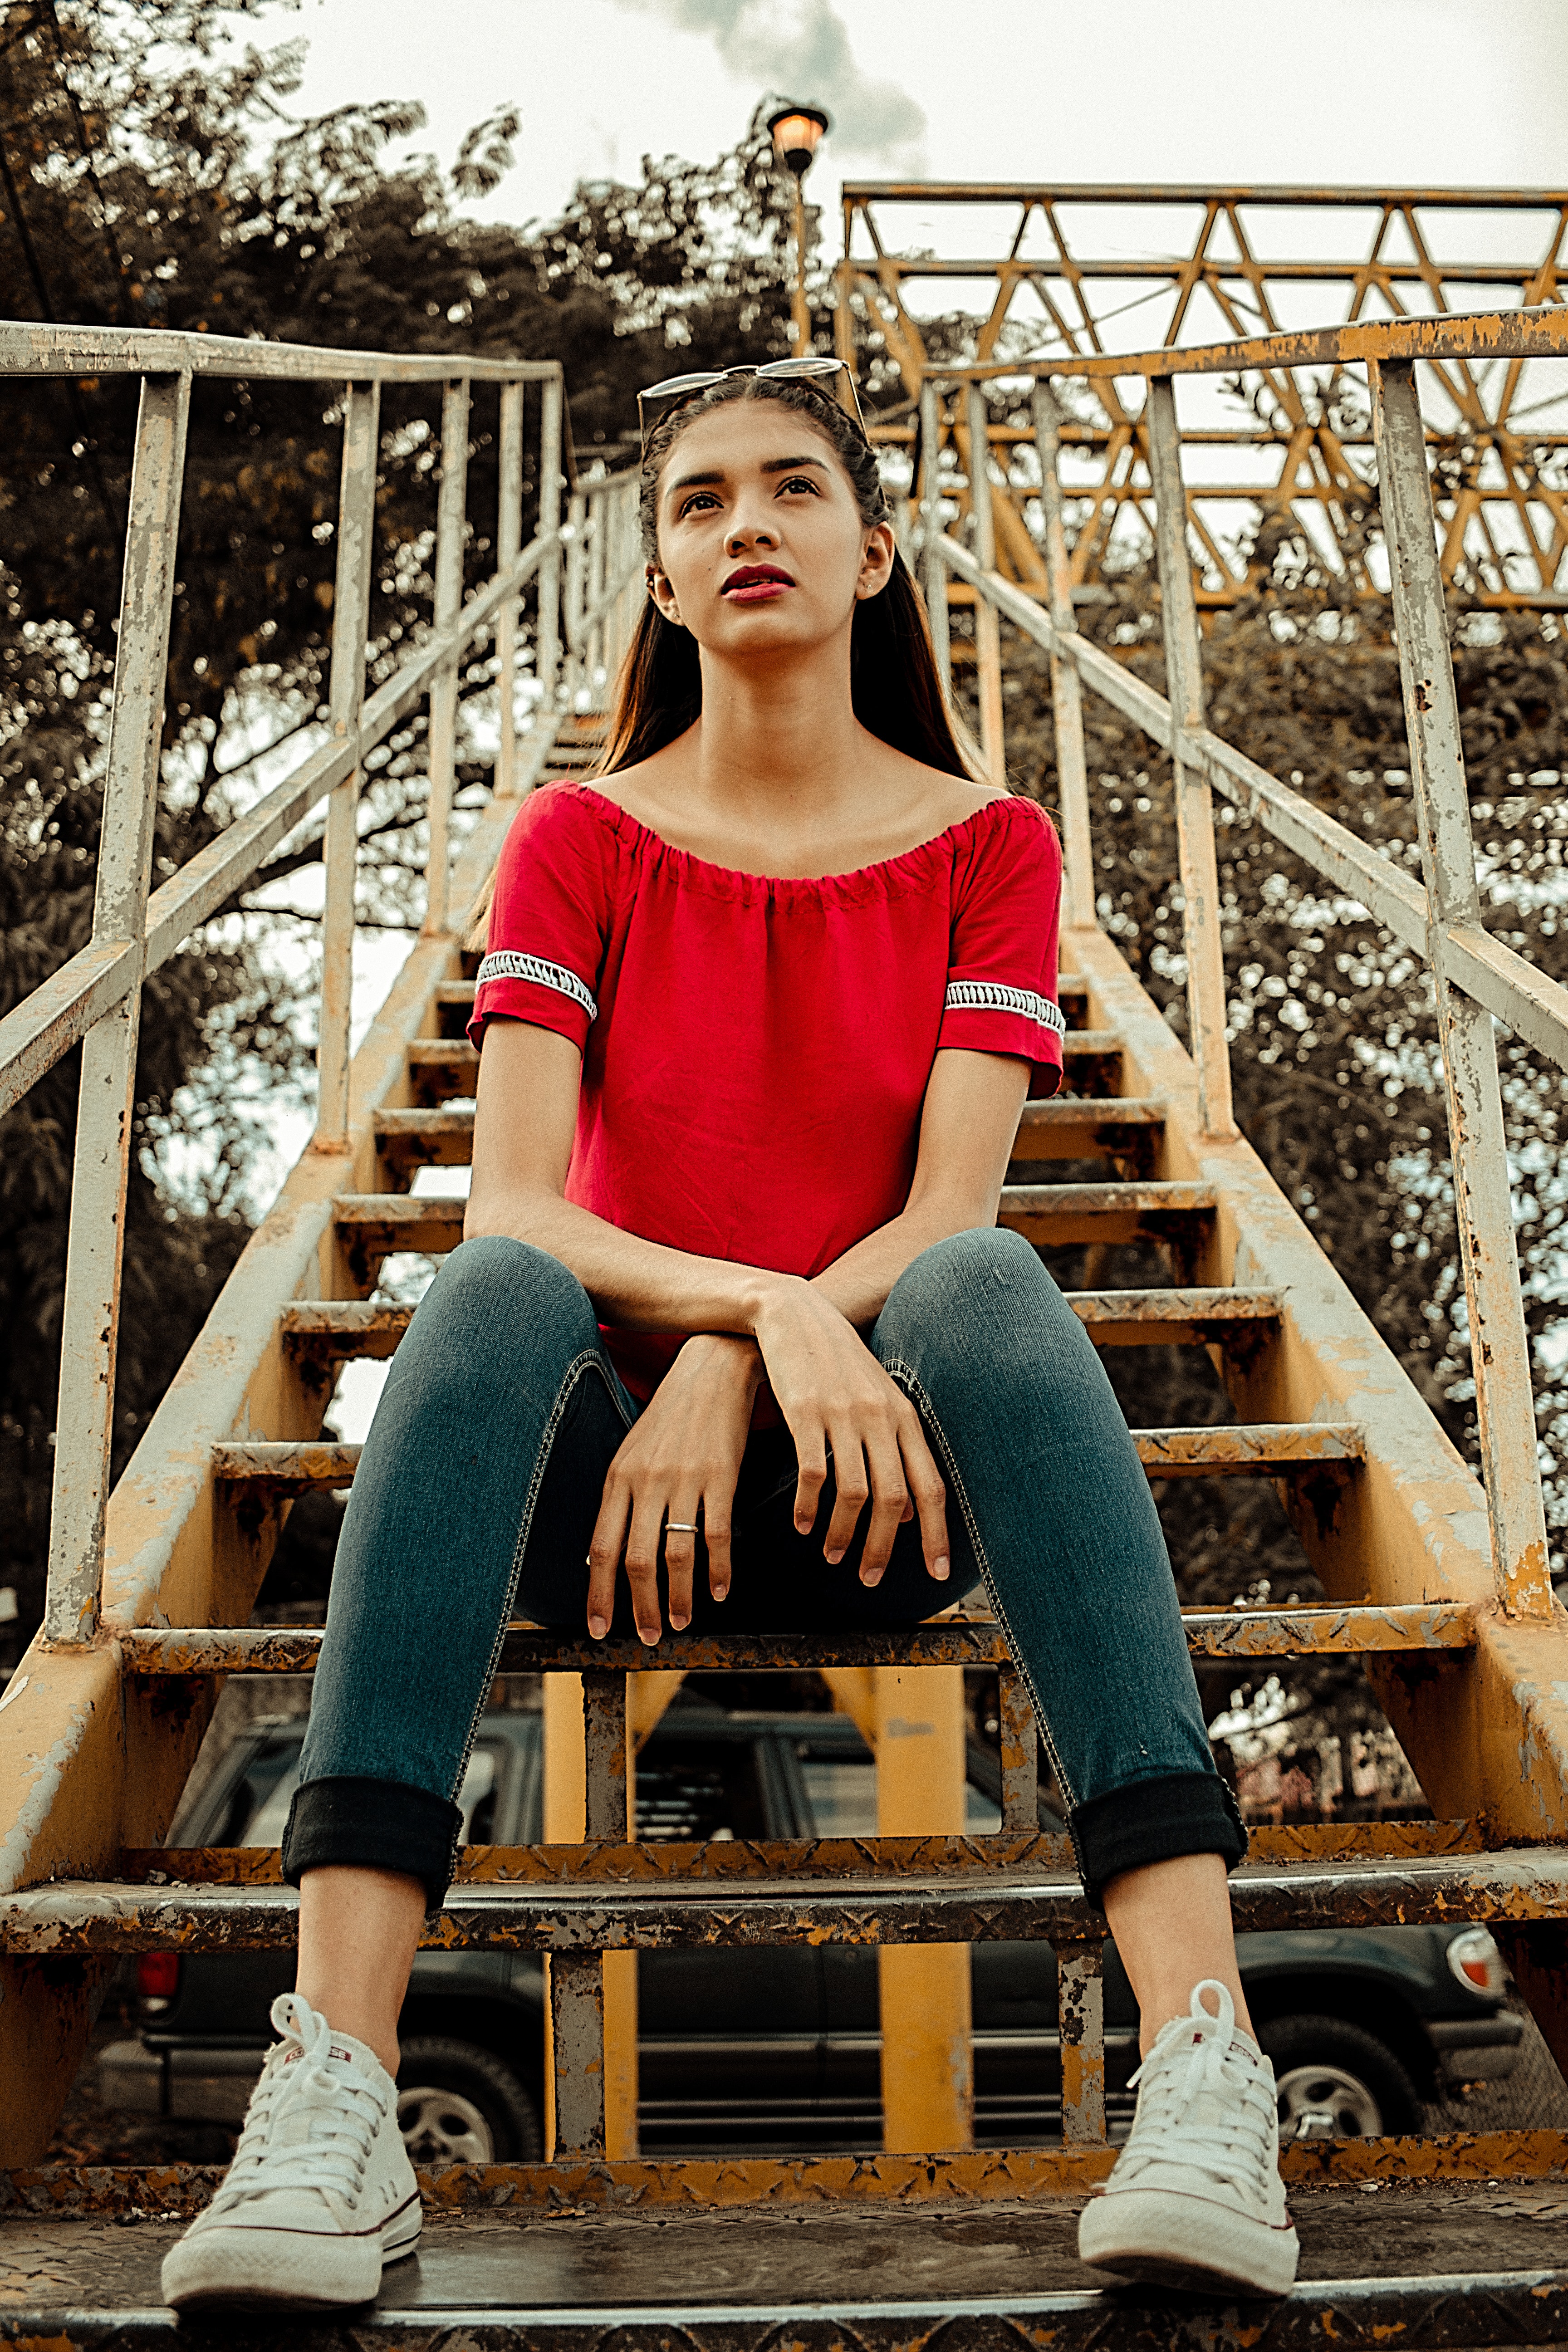
green, beauty, sitting, fashion, yellow, footwear, photo shoot, pink, model, leg, eye, lip, blond, photography, street fashion, t shirt, human leg, shoe, leisure, jeans, long hair, brown hair, style, bridge, magenta, portrait photography, waist